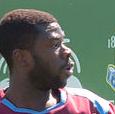
Age: 19